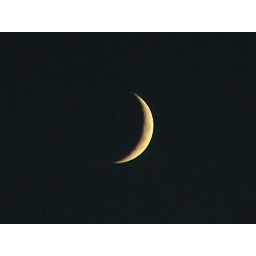
Waxing crescent moon in the sky southwest of my house